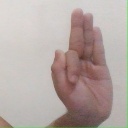
अक्षर: फ